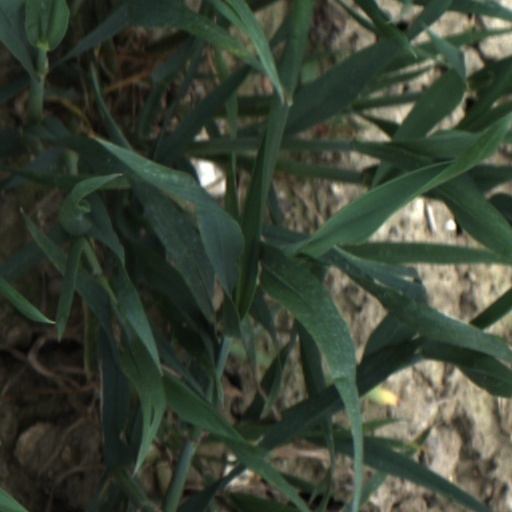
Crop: wheat